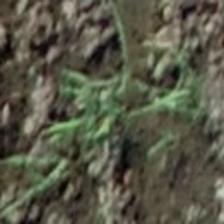
Label: clustered